Buick Super

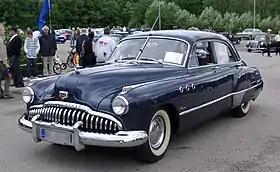
1949 Buick Super 4-Door Sedan

The Buick Super is a full-sized automobile produced by Buick from 1940 through the 1958 model years, with a brief hiatus from 1943 through 1945. The first generation shared the longer wheelbase with the top level Roadmaster while offering the smaller displacement engine from the Buick Special. The Super prioritized passenger comfort over engine performance. For several years, it was called the "Buick Eight" or "Super Eight" due to the engravement on the grille while all Buick's since 1931 were all installed with the Buick Straight-8 engine with varying engine displacement.